United Nations Security Council Resolution 1335

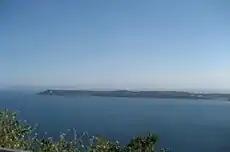
Prevlaka peninsula area

United Nations Security Council resolution 1335, adopted unanimously on 12 January 2001, after recalling previous resolutions on Croatia, including resolutions 779 (1992), 981 (1995), 1088 (1996), 1147 (1998), 1183 (1998), 1222 (1999), 1252 (1999), 1285 (2000), 1305 (2000) and 1307 (2000), the Council authorised the United Nations Mission of Observers in Prevlaka (UNMOP) to continue monitoring the demilitarisation in the Prevlaka peninsula area of Croatia for six months until 15 July 2001. It was the first Security Council resolution adopted in 2001.